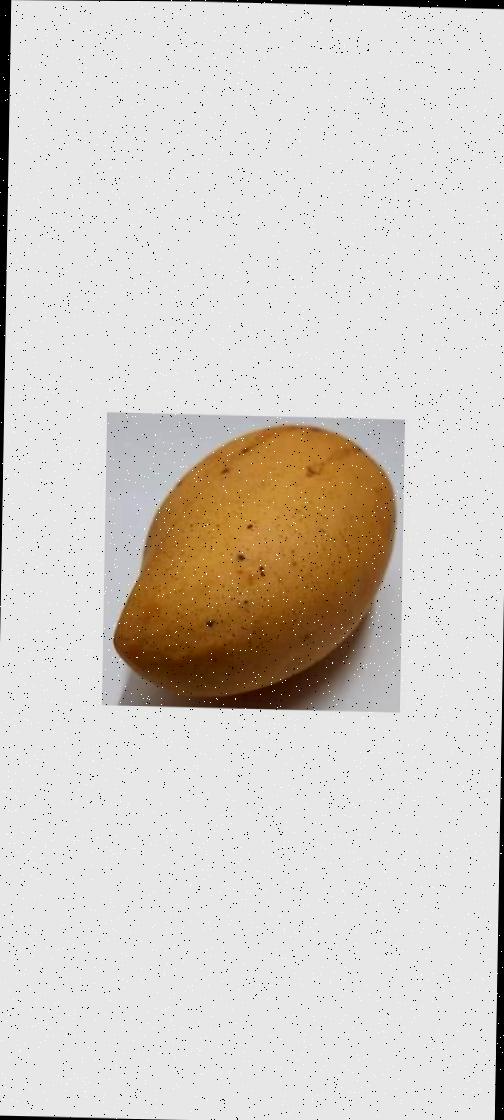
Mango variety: Katimon